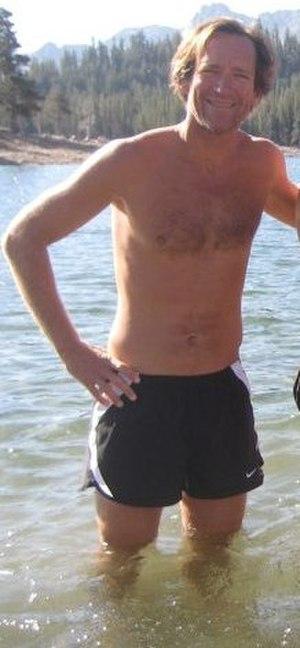
Jeff Atkinson est un athlète américain spécialiste du 1 500 mètres. Sponsorisé par Nike, il mesure 1,85 m pour 68 kg.